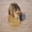
Label: beaver